Punk blues

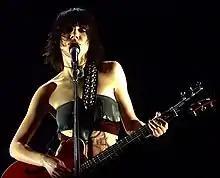
PJ Harvey

Beginning with their 1988 album "Prison Bound", the punk band Social Distortion began incorporating rockabilly, country, and blues influences into their music. In the same time period, Rollins Band performed punk-inflected blues jams. In the early 1990s, British musician PJ Harvey also explored an avant-garde variant of the style.